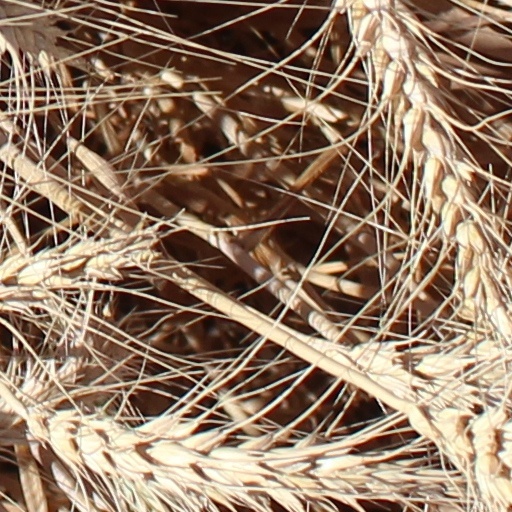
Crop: wheat